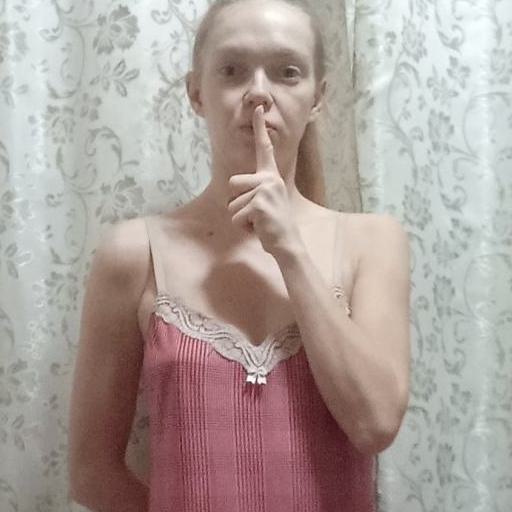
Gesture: mute